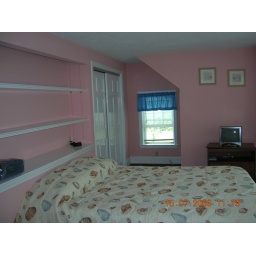
Queen sized bed w built in shelves &amp;amp; windows galore w/TV